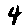
Label: 4